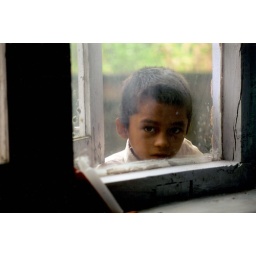
Nepali boy looking in on classroom